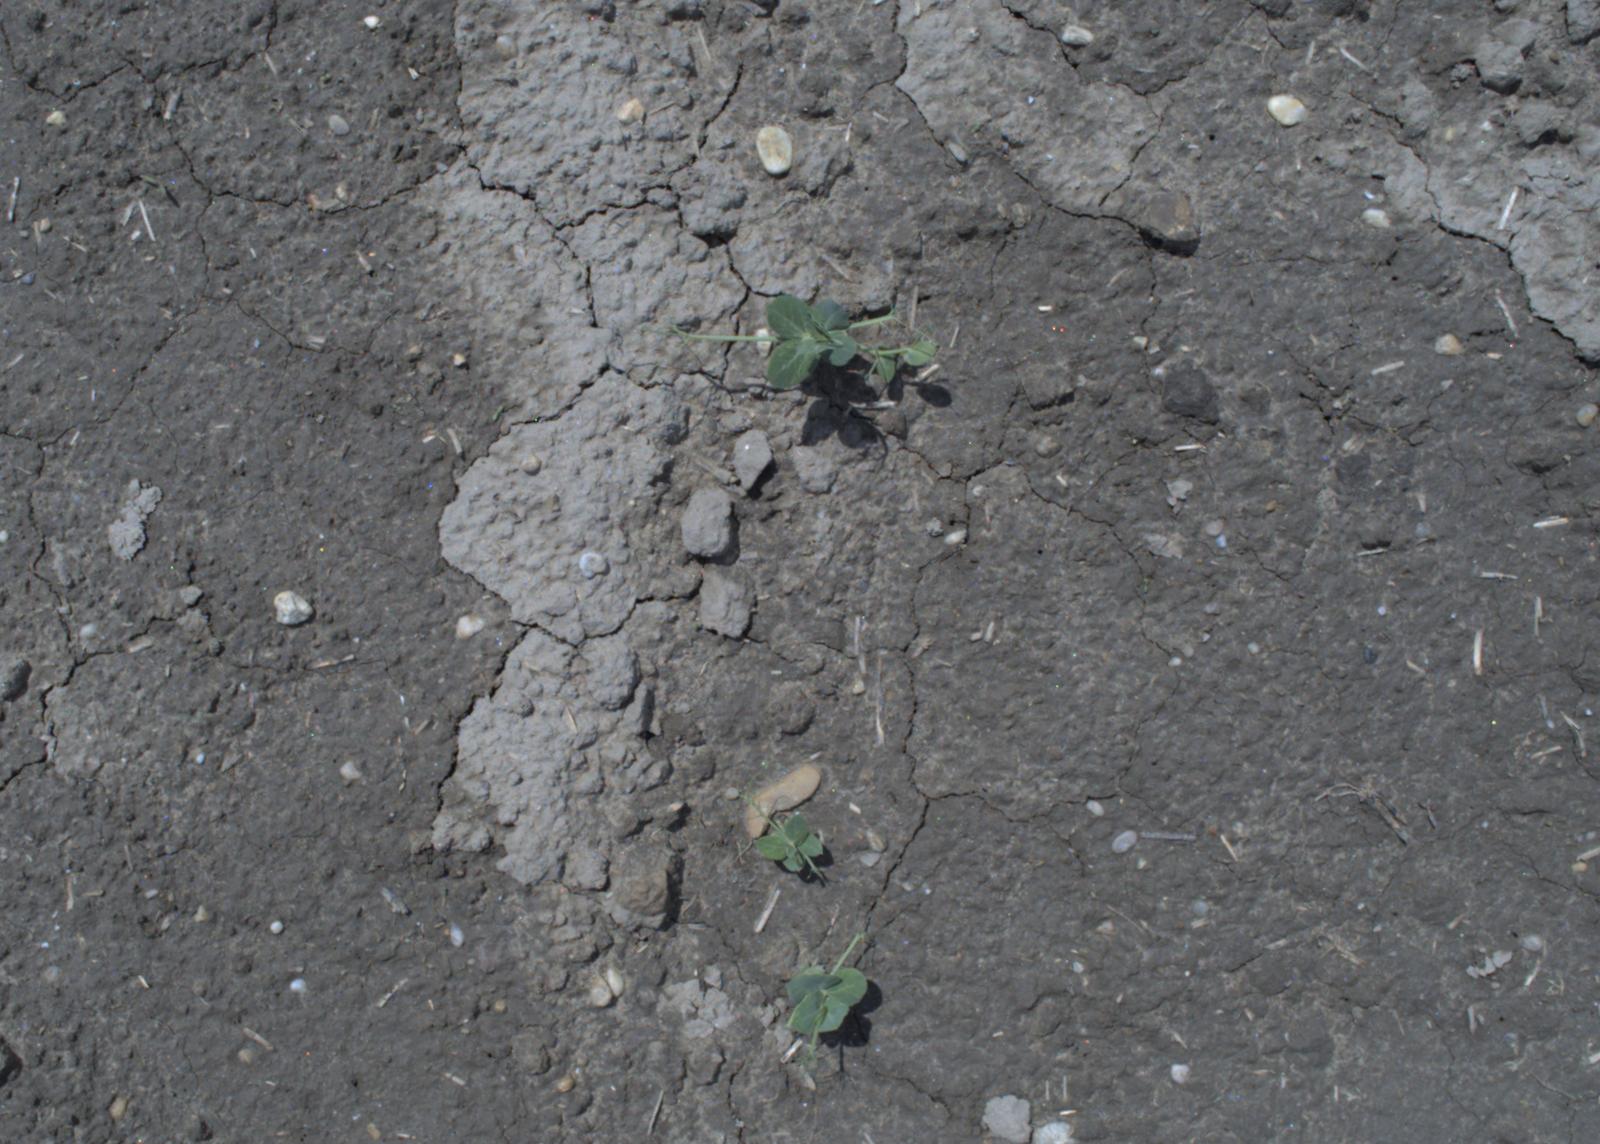
Capture date: 20.05.2021 12:53:33
Weather: mixed
Wind: strong
Seeding date: 27.04.2021
Plant canopy height (mm): 1002